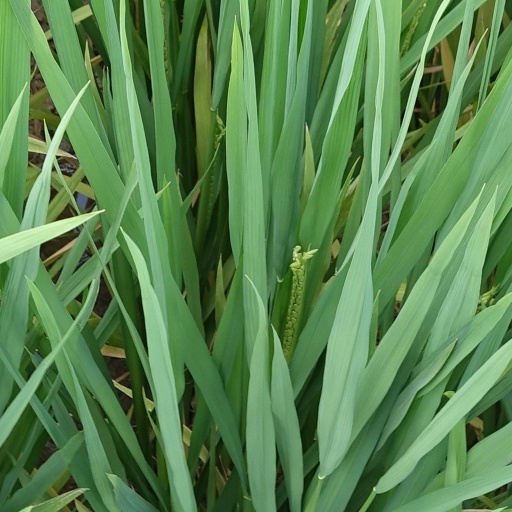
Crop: rice